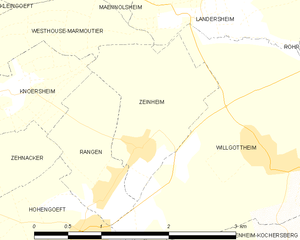
Carte des communes françaises